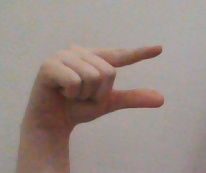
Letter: dal